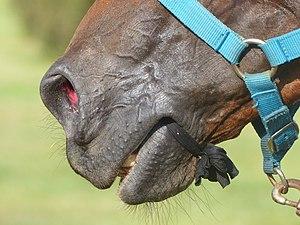
Naseaux et bouche d'un cheval de course Pur-sang dont la langue a été attachée en vue d'une course
Les artifices sont des dispositifs de contrôle et de correction du cheval de course en sport hippique, plus ou moins légaux, qui viennent se surajouter au matériel hippique classique, constitué notamment de la bride, du mors et des rênes. La plupart sont employés en trot attelé, en raison de la problématique qui consiste à empêcher le cheval de prendre le galop.